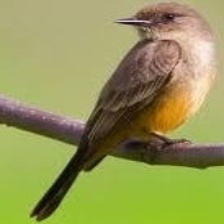
Species: SAYS PHOEBE
Scientific name: SAYORNIS SAYA